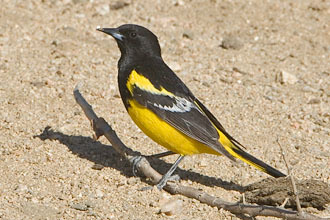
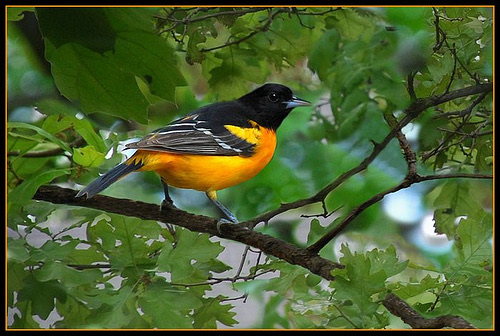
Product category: misc
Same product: yes